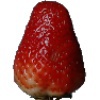
Label: Strawberry 1